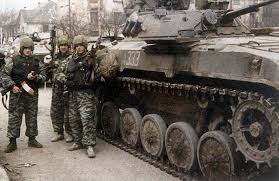
Label: BMP